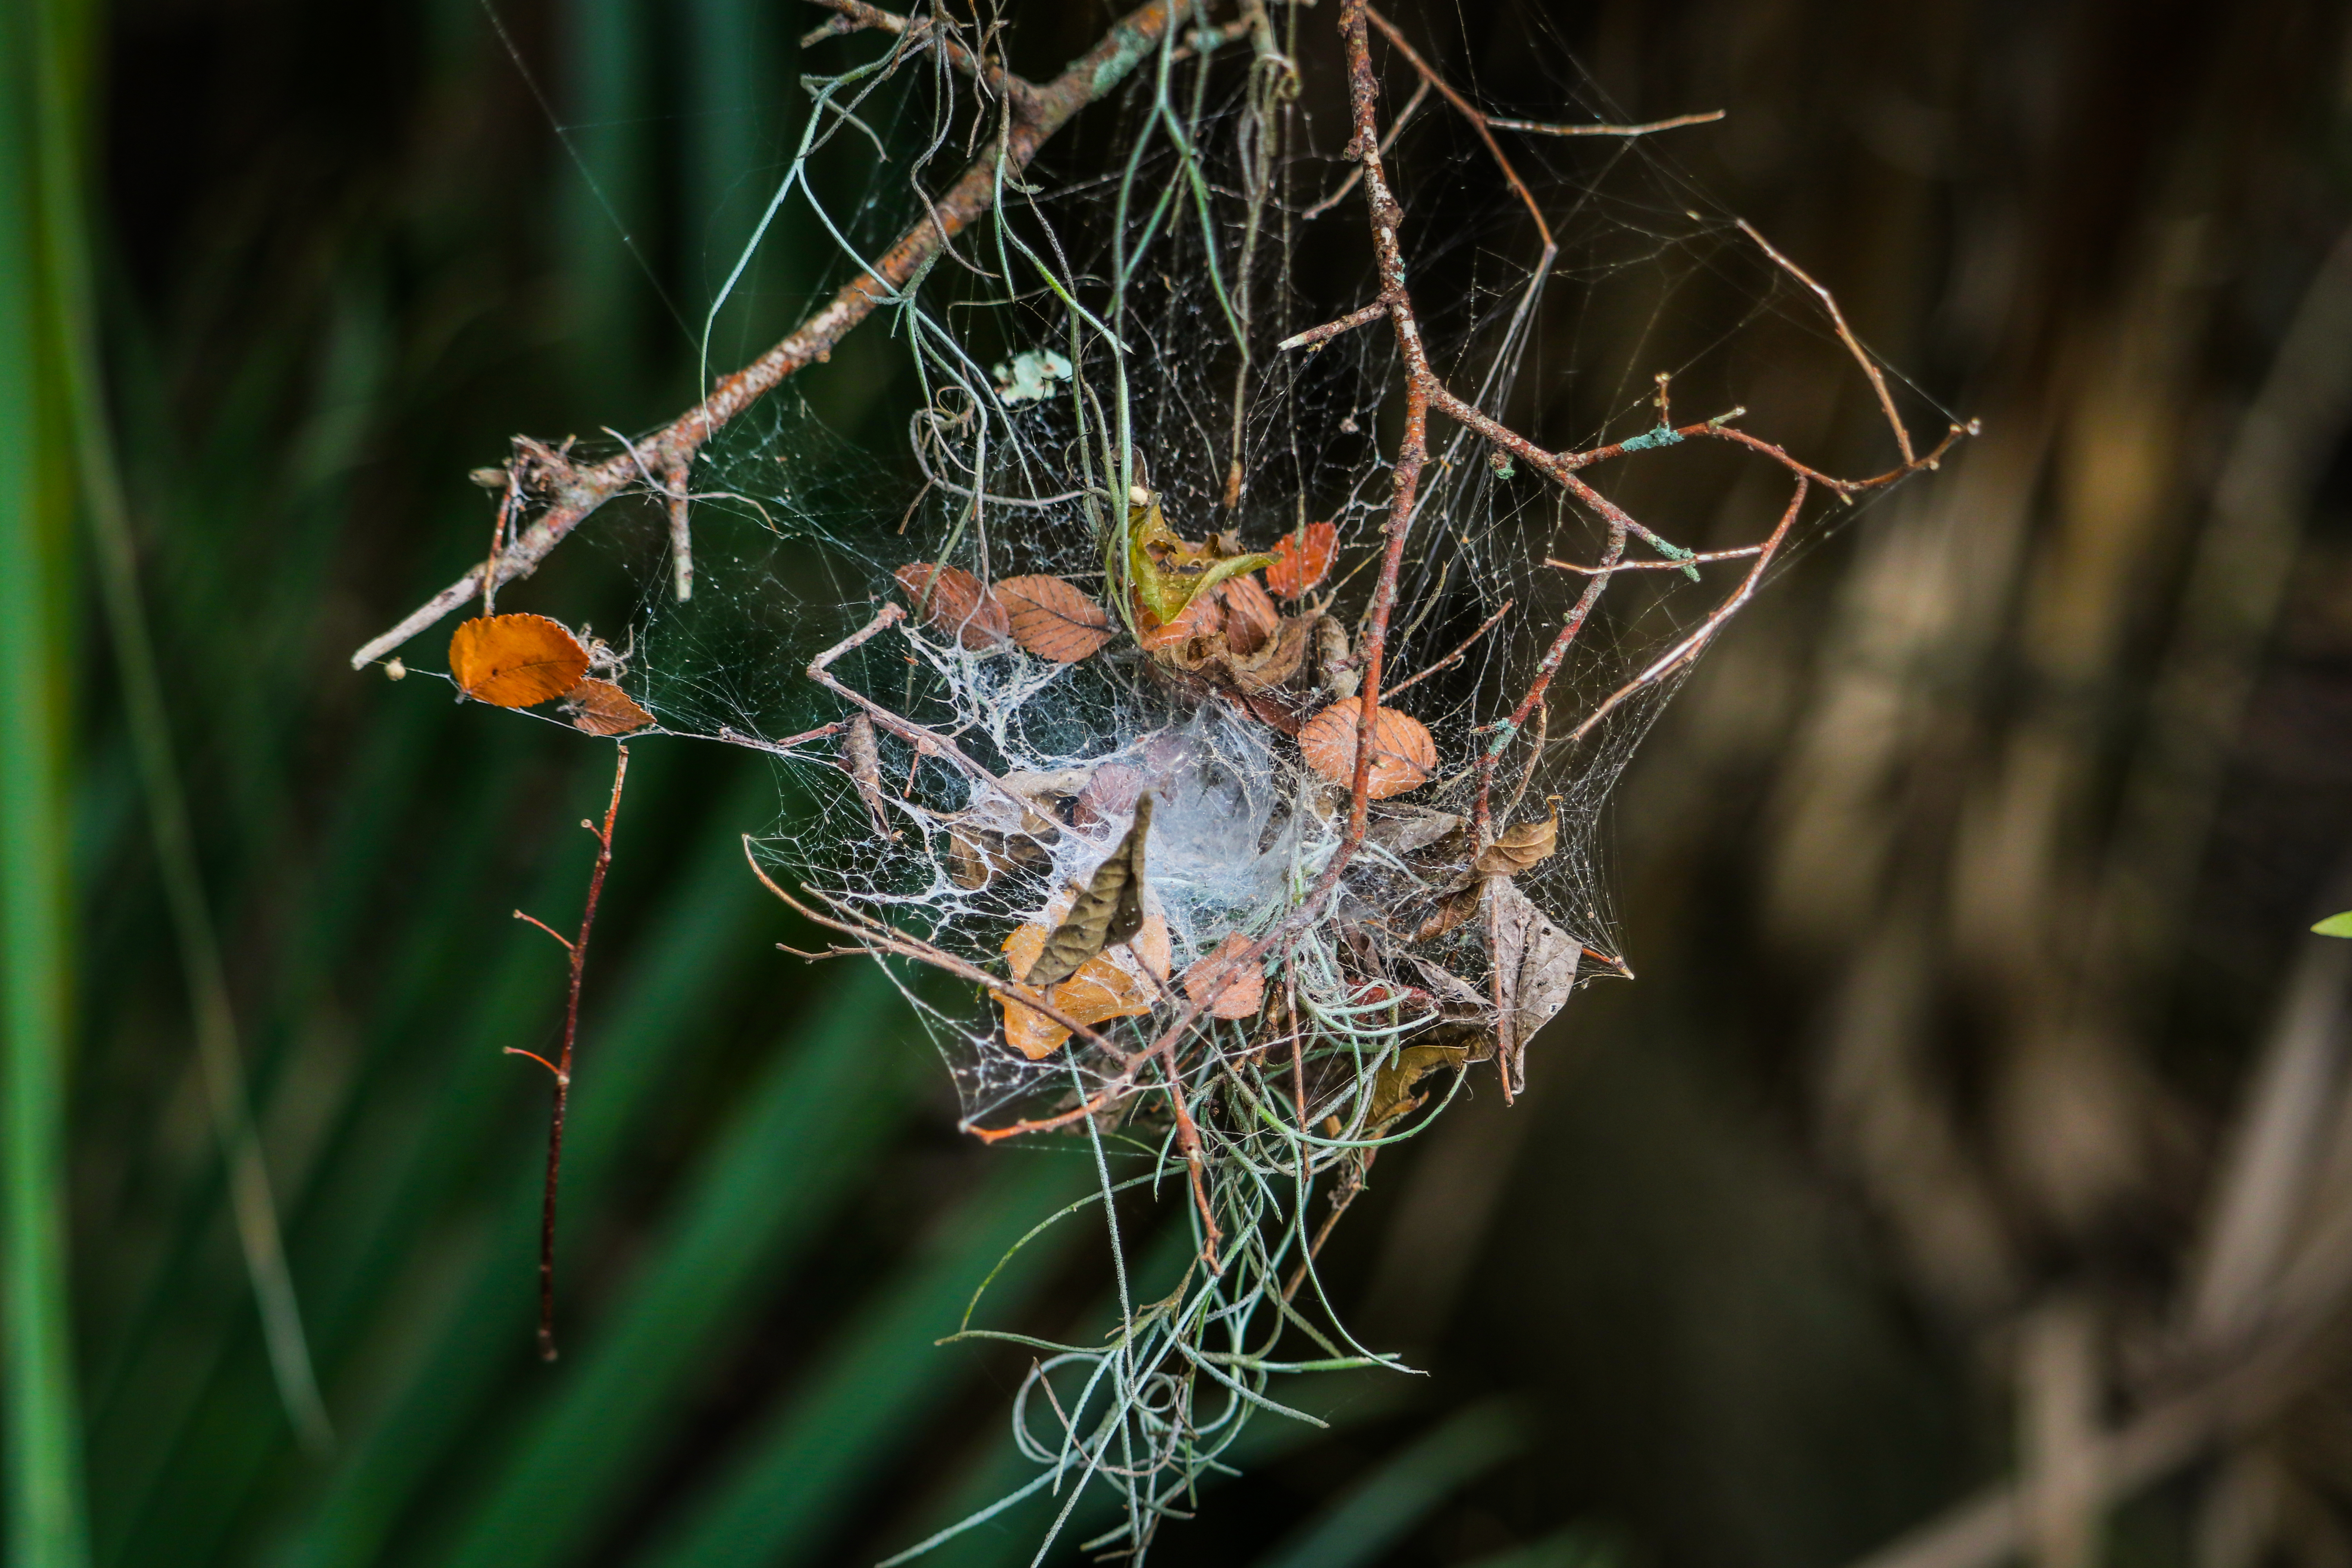
spiderweb, spanishmoss, nature, tree, wetlands, marshland, texas, spider web, organism, plant, leaf, twig, terrestrial plant, wildlife, branch, spider, plant stem, macro photography, flower